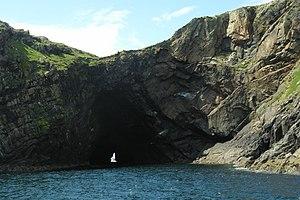
L'arche naturelle de Campay, Hébrides extérieures, Écosse, ROyaume-Uni
Campay, en gaélique écossais Campaigh, est une île inhabitée du Royaume-Uni située en Écosse, dans l'archipel des Hébrides extérieures. Elle a la particularité de former une arche naturelle.